Harrison Stebbins House

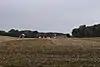
Site of the Harrison Stebbins House

The Stebbins House was added to the Wisconsin Register of Historic Places on January 1, 1989 (reference #84115), and the National Register of Historic Places on September 17, 1980 (reference #80000401). The avenue of trees was severely damaged by windstorms in the 1960s, and the house itself was demolished on November 27, 2013, after several unsuccessful attempts to move and save it.